Path (Toronto)

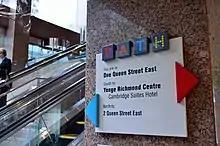
Previous-generation directional signage for Path. Signs used a colour-coded system, with different colours representing different cardinal directions.

In 1987, City Council adopted a unified wayfinding system throughout the network. The design firms Gottschalk+Ash International and Muller Design Associates were hired to design and implement the overall system in consultation with a diverse group of land owners, City staff and stakeholders. A colour-coded system with directional cues was deployed in the early 1990s. Within the various buildings, pedestrians can find a Path system map, plus cardinal directions (red for south, orange for west, blue for north, yellow for east) on ceiling signs at selected junctions. These same colours are also used in the Path logo.